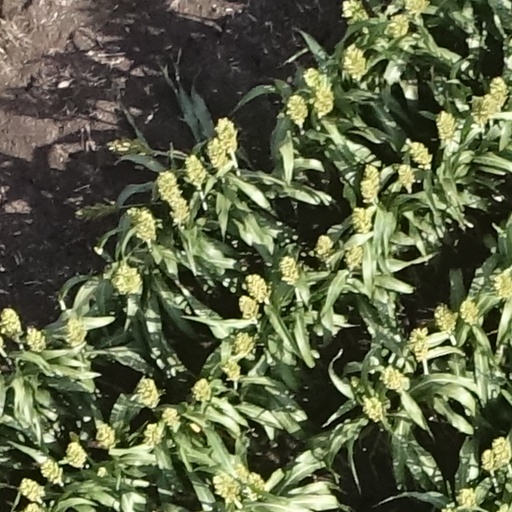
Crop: sorghum